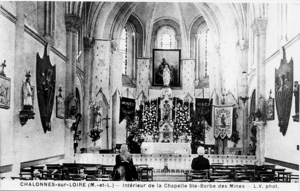
Cette photo montre l'intérieur de la Sainte-Barbe-des-Mines (Chalonnes-sur-Loire, Maine-et-Loire, France) à la fin du XIXe siècle.
La Corniche Angevine est une zone très resserrée de Maine-et-Loire, située entre Chalonnes-sur-Loire et Rochefort-sur-Loire. Elle correspond à la limite occidentale du périmètre « Val de Loire » classé au patrimoine mondial de l'UNESCO. C'est également un site classé par décret du 11 février 2003, publié au Journal officiel du 18 février 2003.